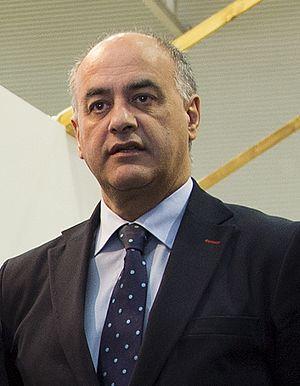
Miguel Ángel García Nieto, né le 29 septembre 1958, est un homme politique espagnol membre du Parti populaire.